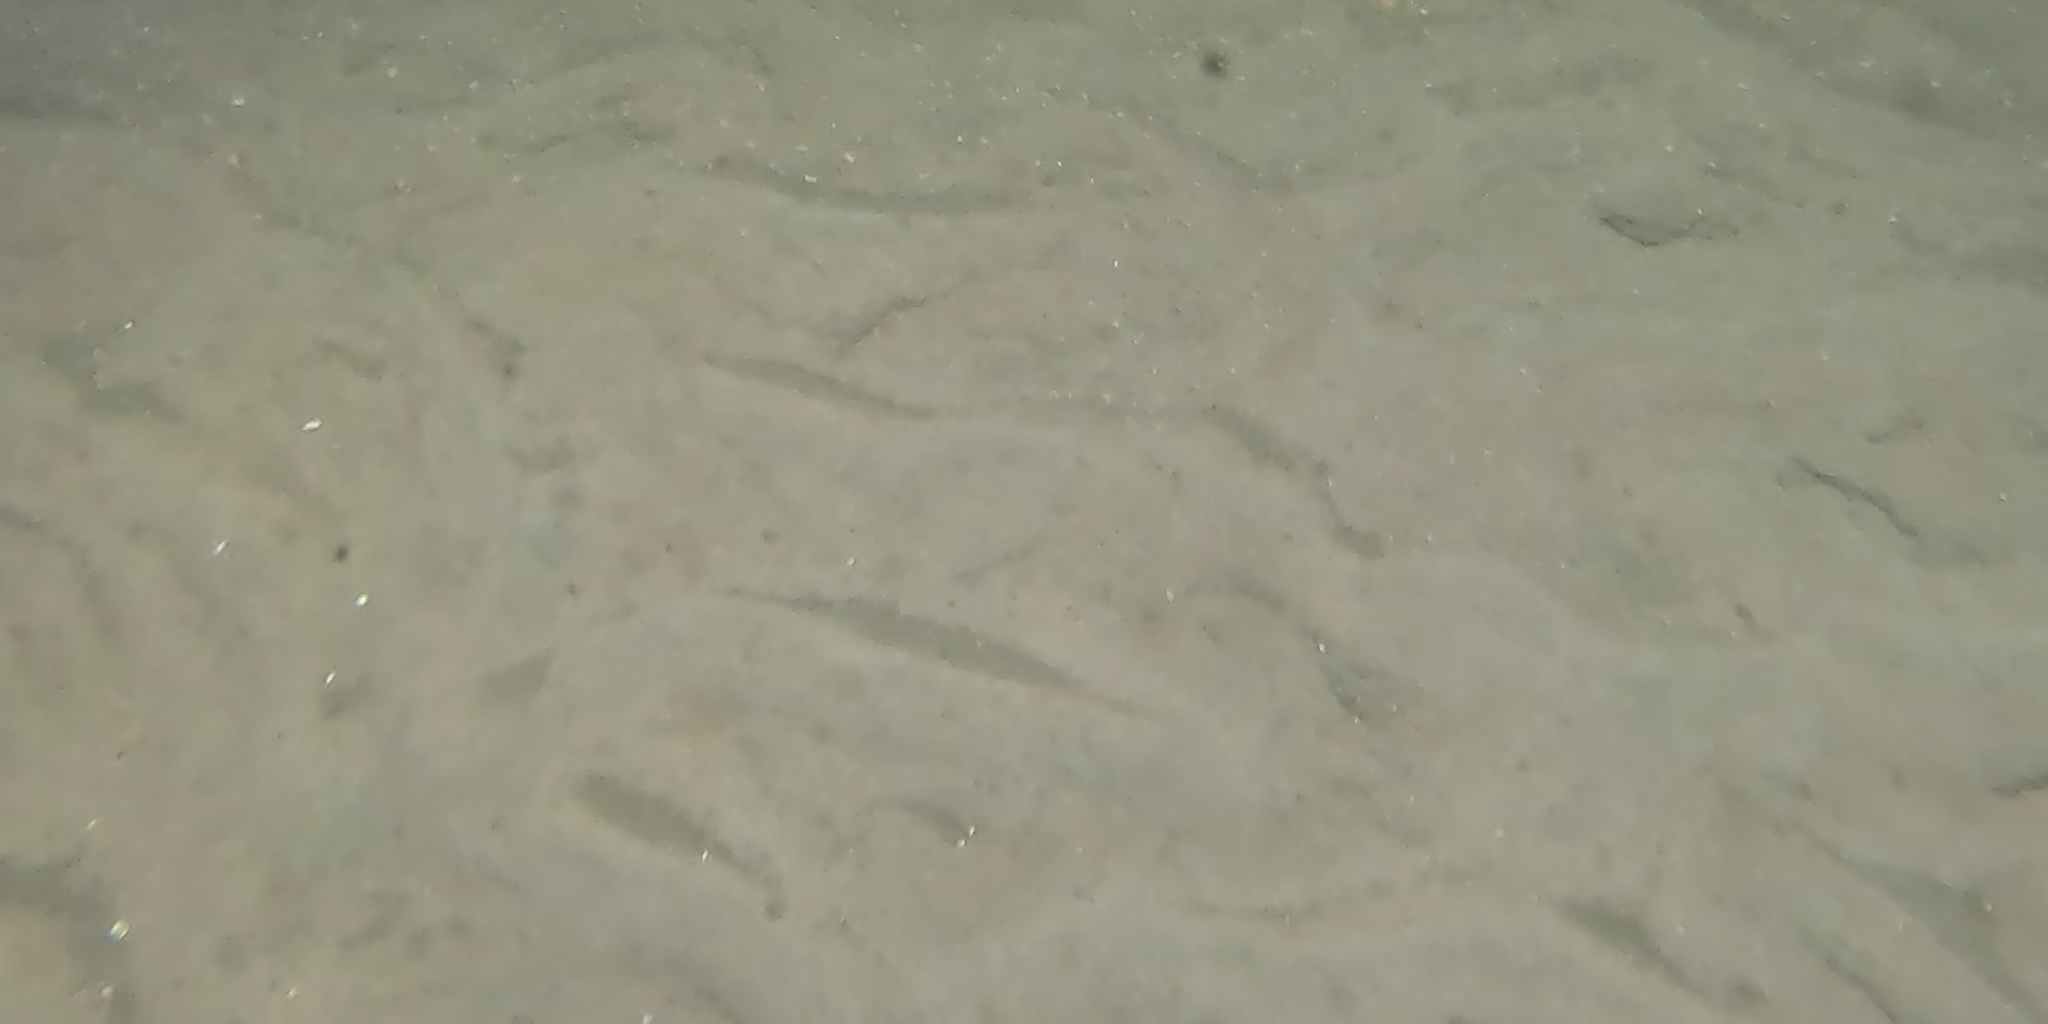
Seabed habitat: sand